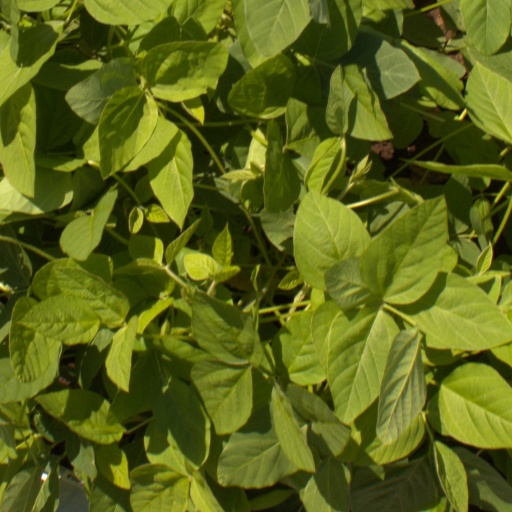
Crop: soybean